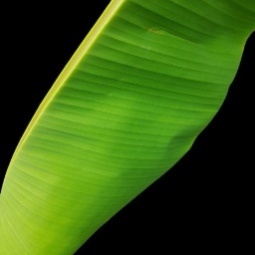
Label: Healthy